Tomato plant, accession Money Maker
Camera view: vertical (180 deg); turntable rotation: 90 degrees
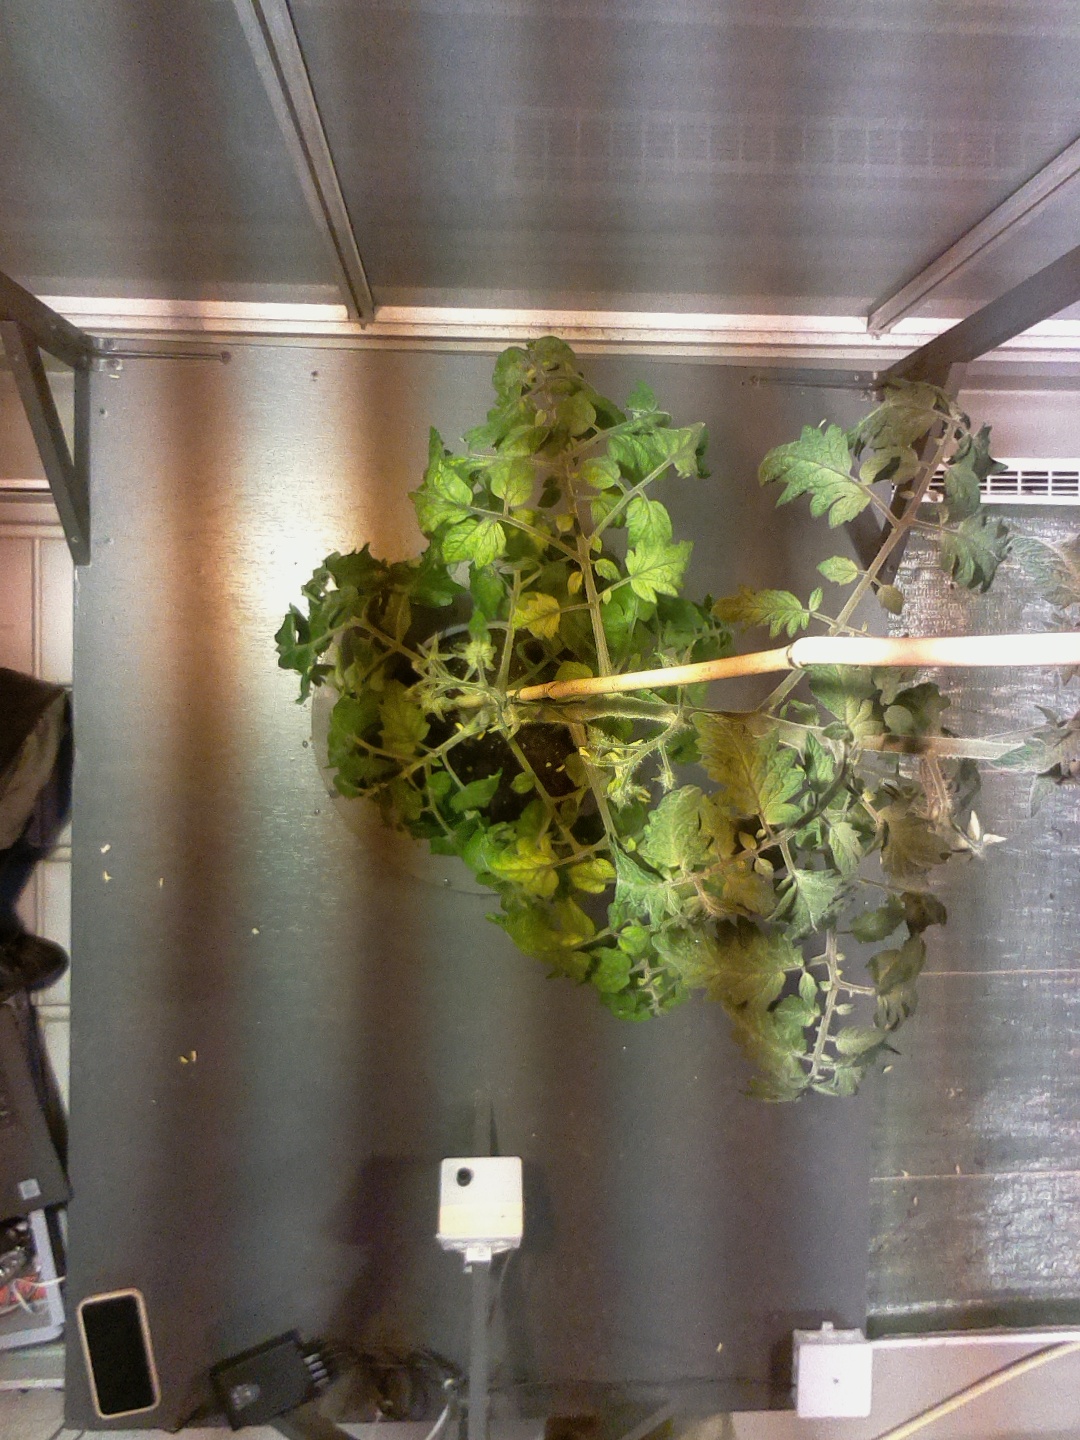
BBCH growth stage 71: 10%-20% of final fruit size